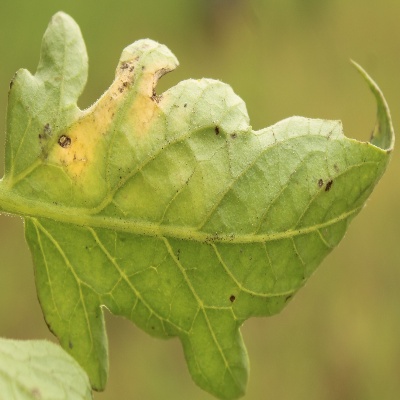
Crop: Tomato
Condition: septoria leaf spot